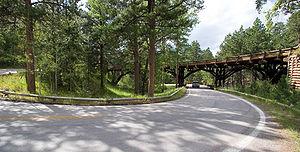
Un pont en spirale est un pont qui forme une boucle autour de sa propre route, permettant de monter rapidement en altitude.